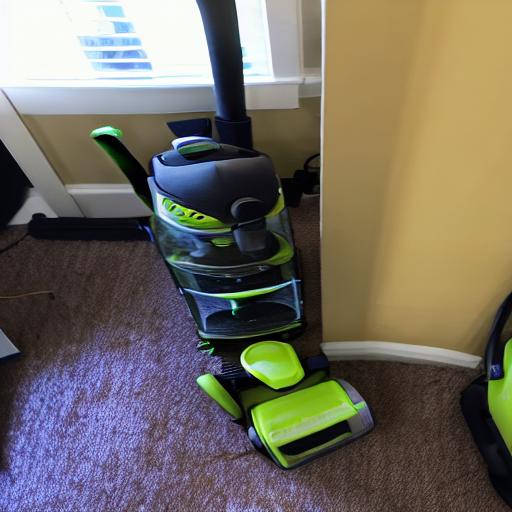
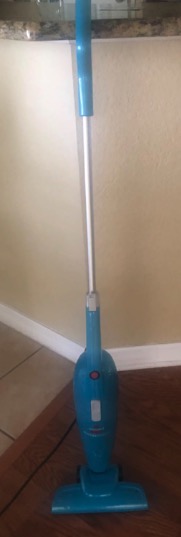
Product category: items_vacuum
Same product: no